Question: Please indicate a possible affordance area of the bed that can be used for lying on
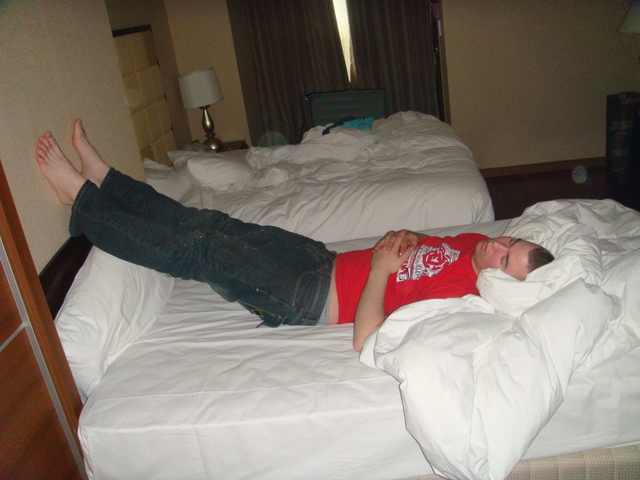
Answer: [143.5, 104.5, 483.5, 210.5]